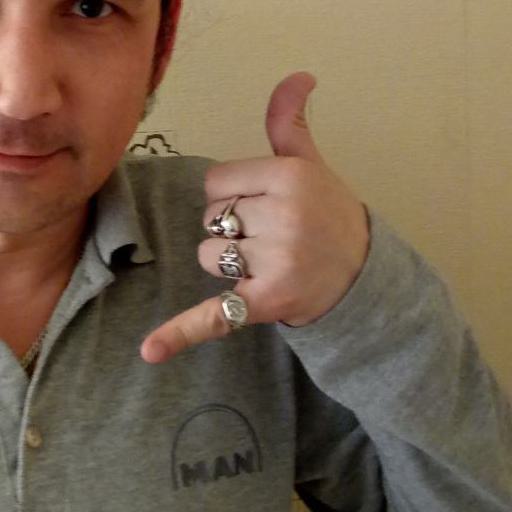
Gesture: call